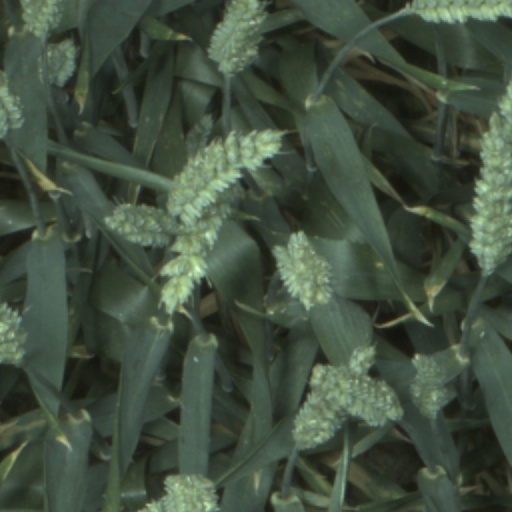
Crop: wheat